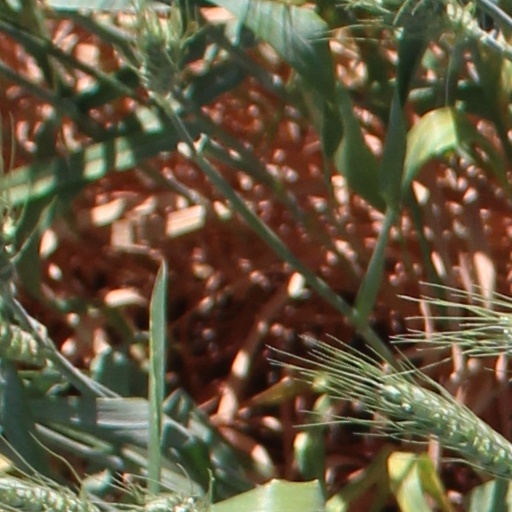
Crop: wheat